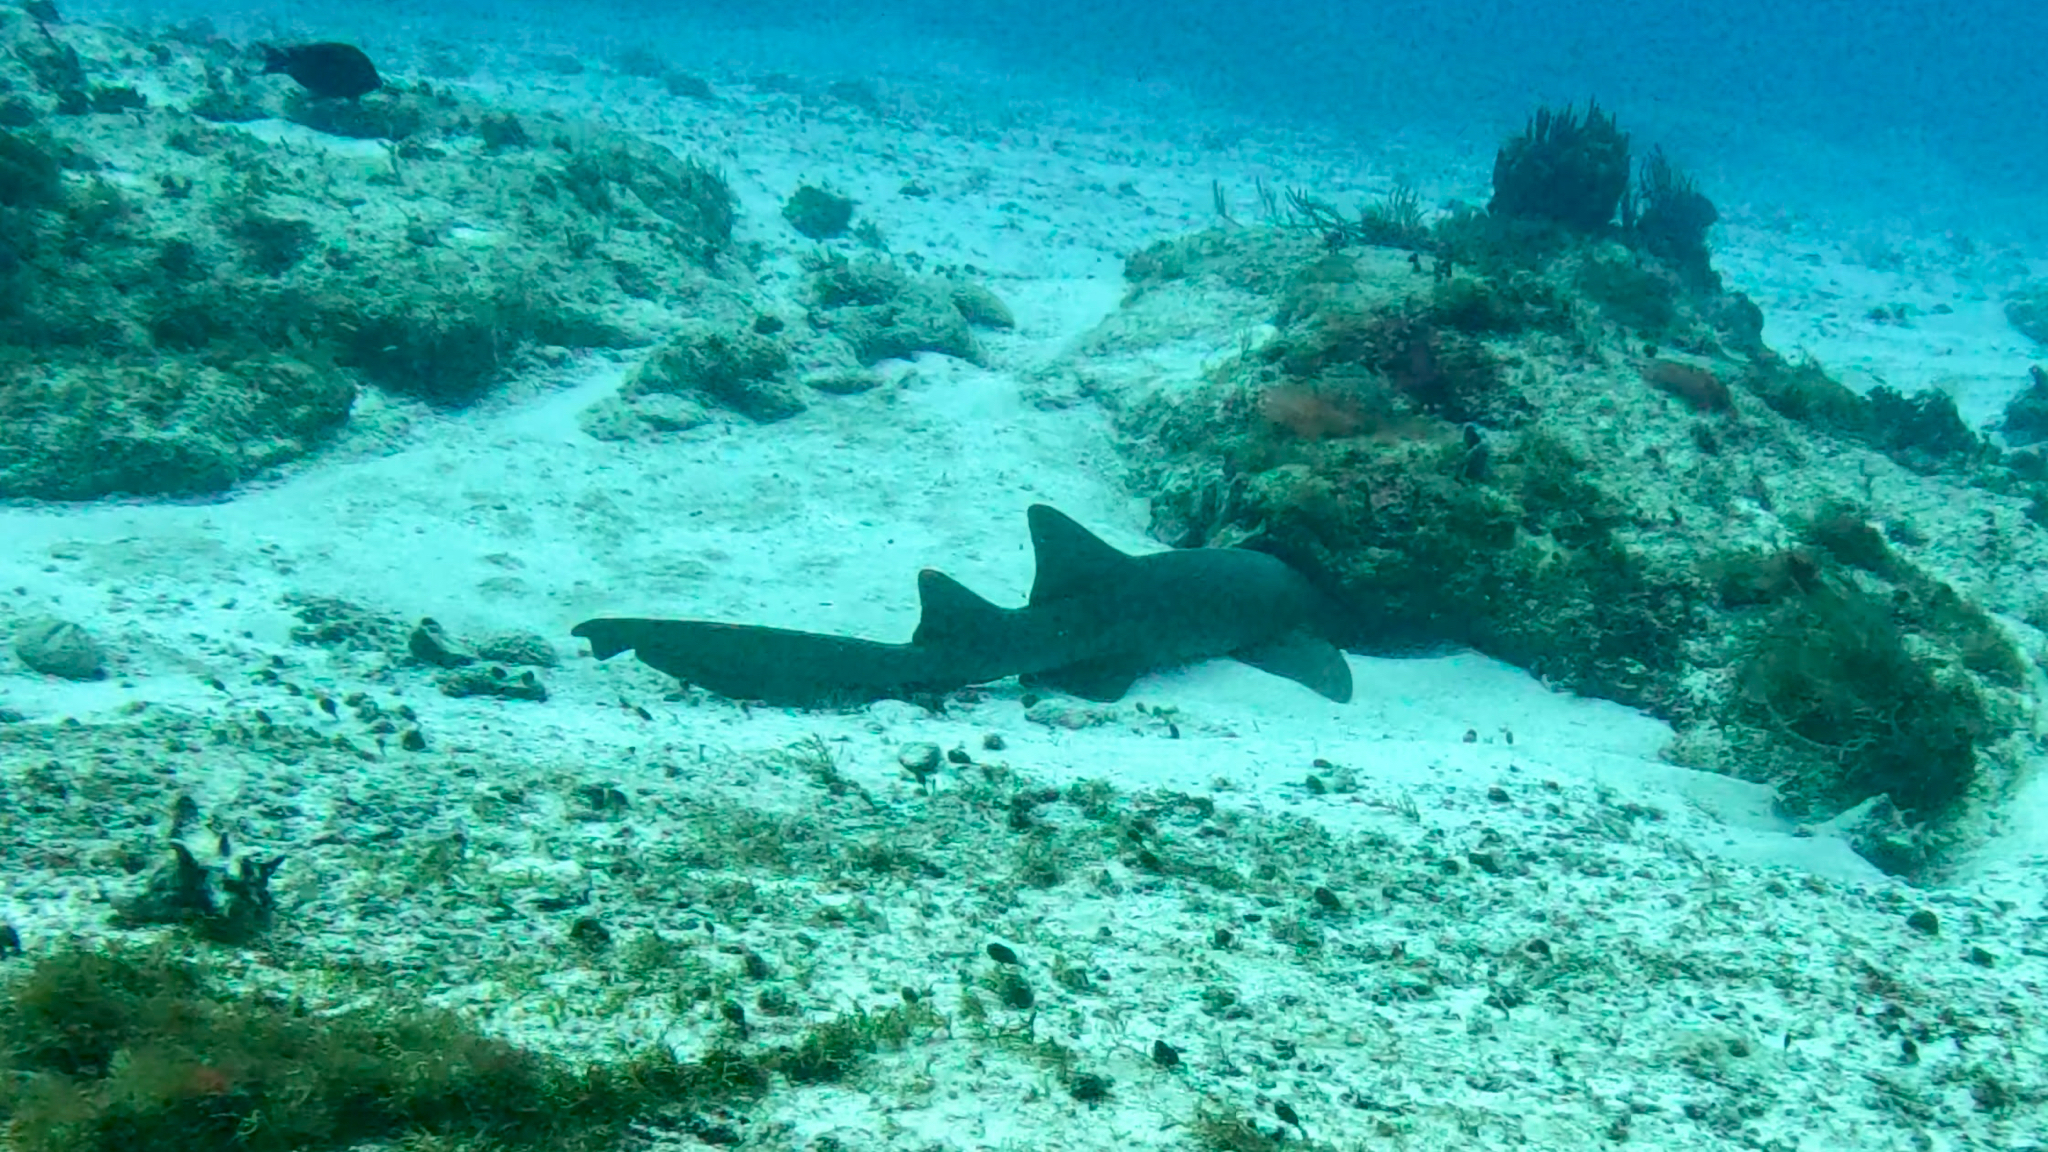
fish (species not among the labelled classes)